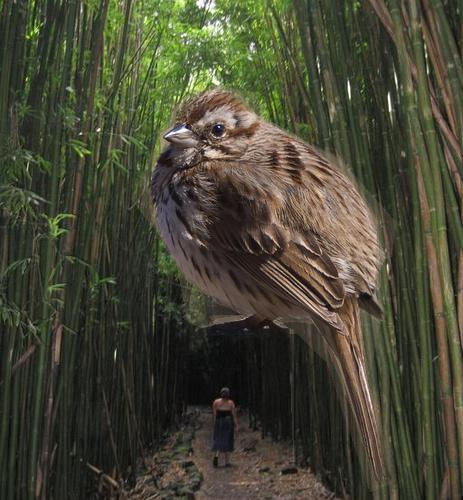
Bird species: Song_Sparrow
Bird type: landbird
Background: land